Inner West

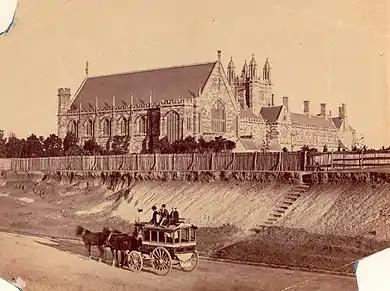
A coach, marked "Ashfield-Burwood", is heading down Parramatta Road towards Sydney in the 1870s (the University of Sydney is in the background).

The boundaries of the Inner West region are customary, not administrative or legal, and as such are defined differently in different contexts. The northern and southern boundaries are natural and thus generally well defined: they are the Parramatta River and the Cooks River respectively.